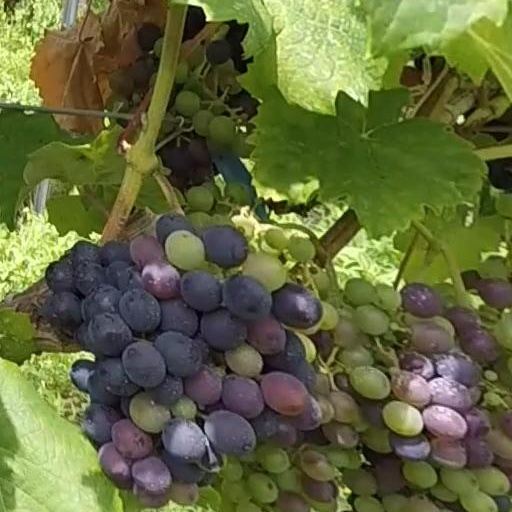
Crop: grape